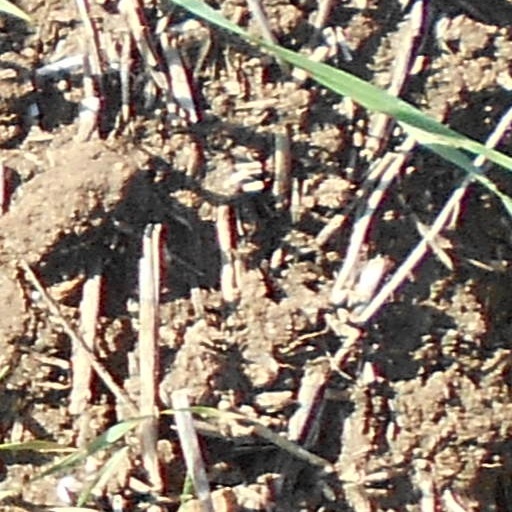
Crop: wheat